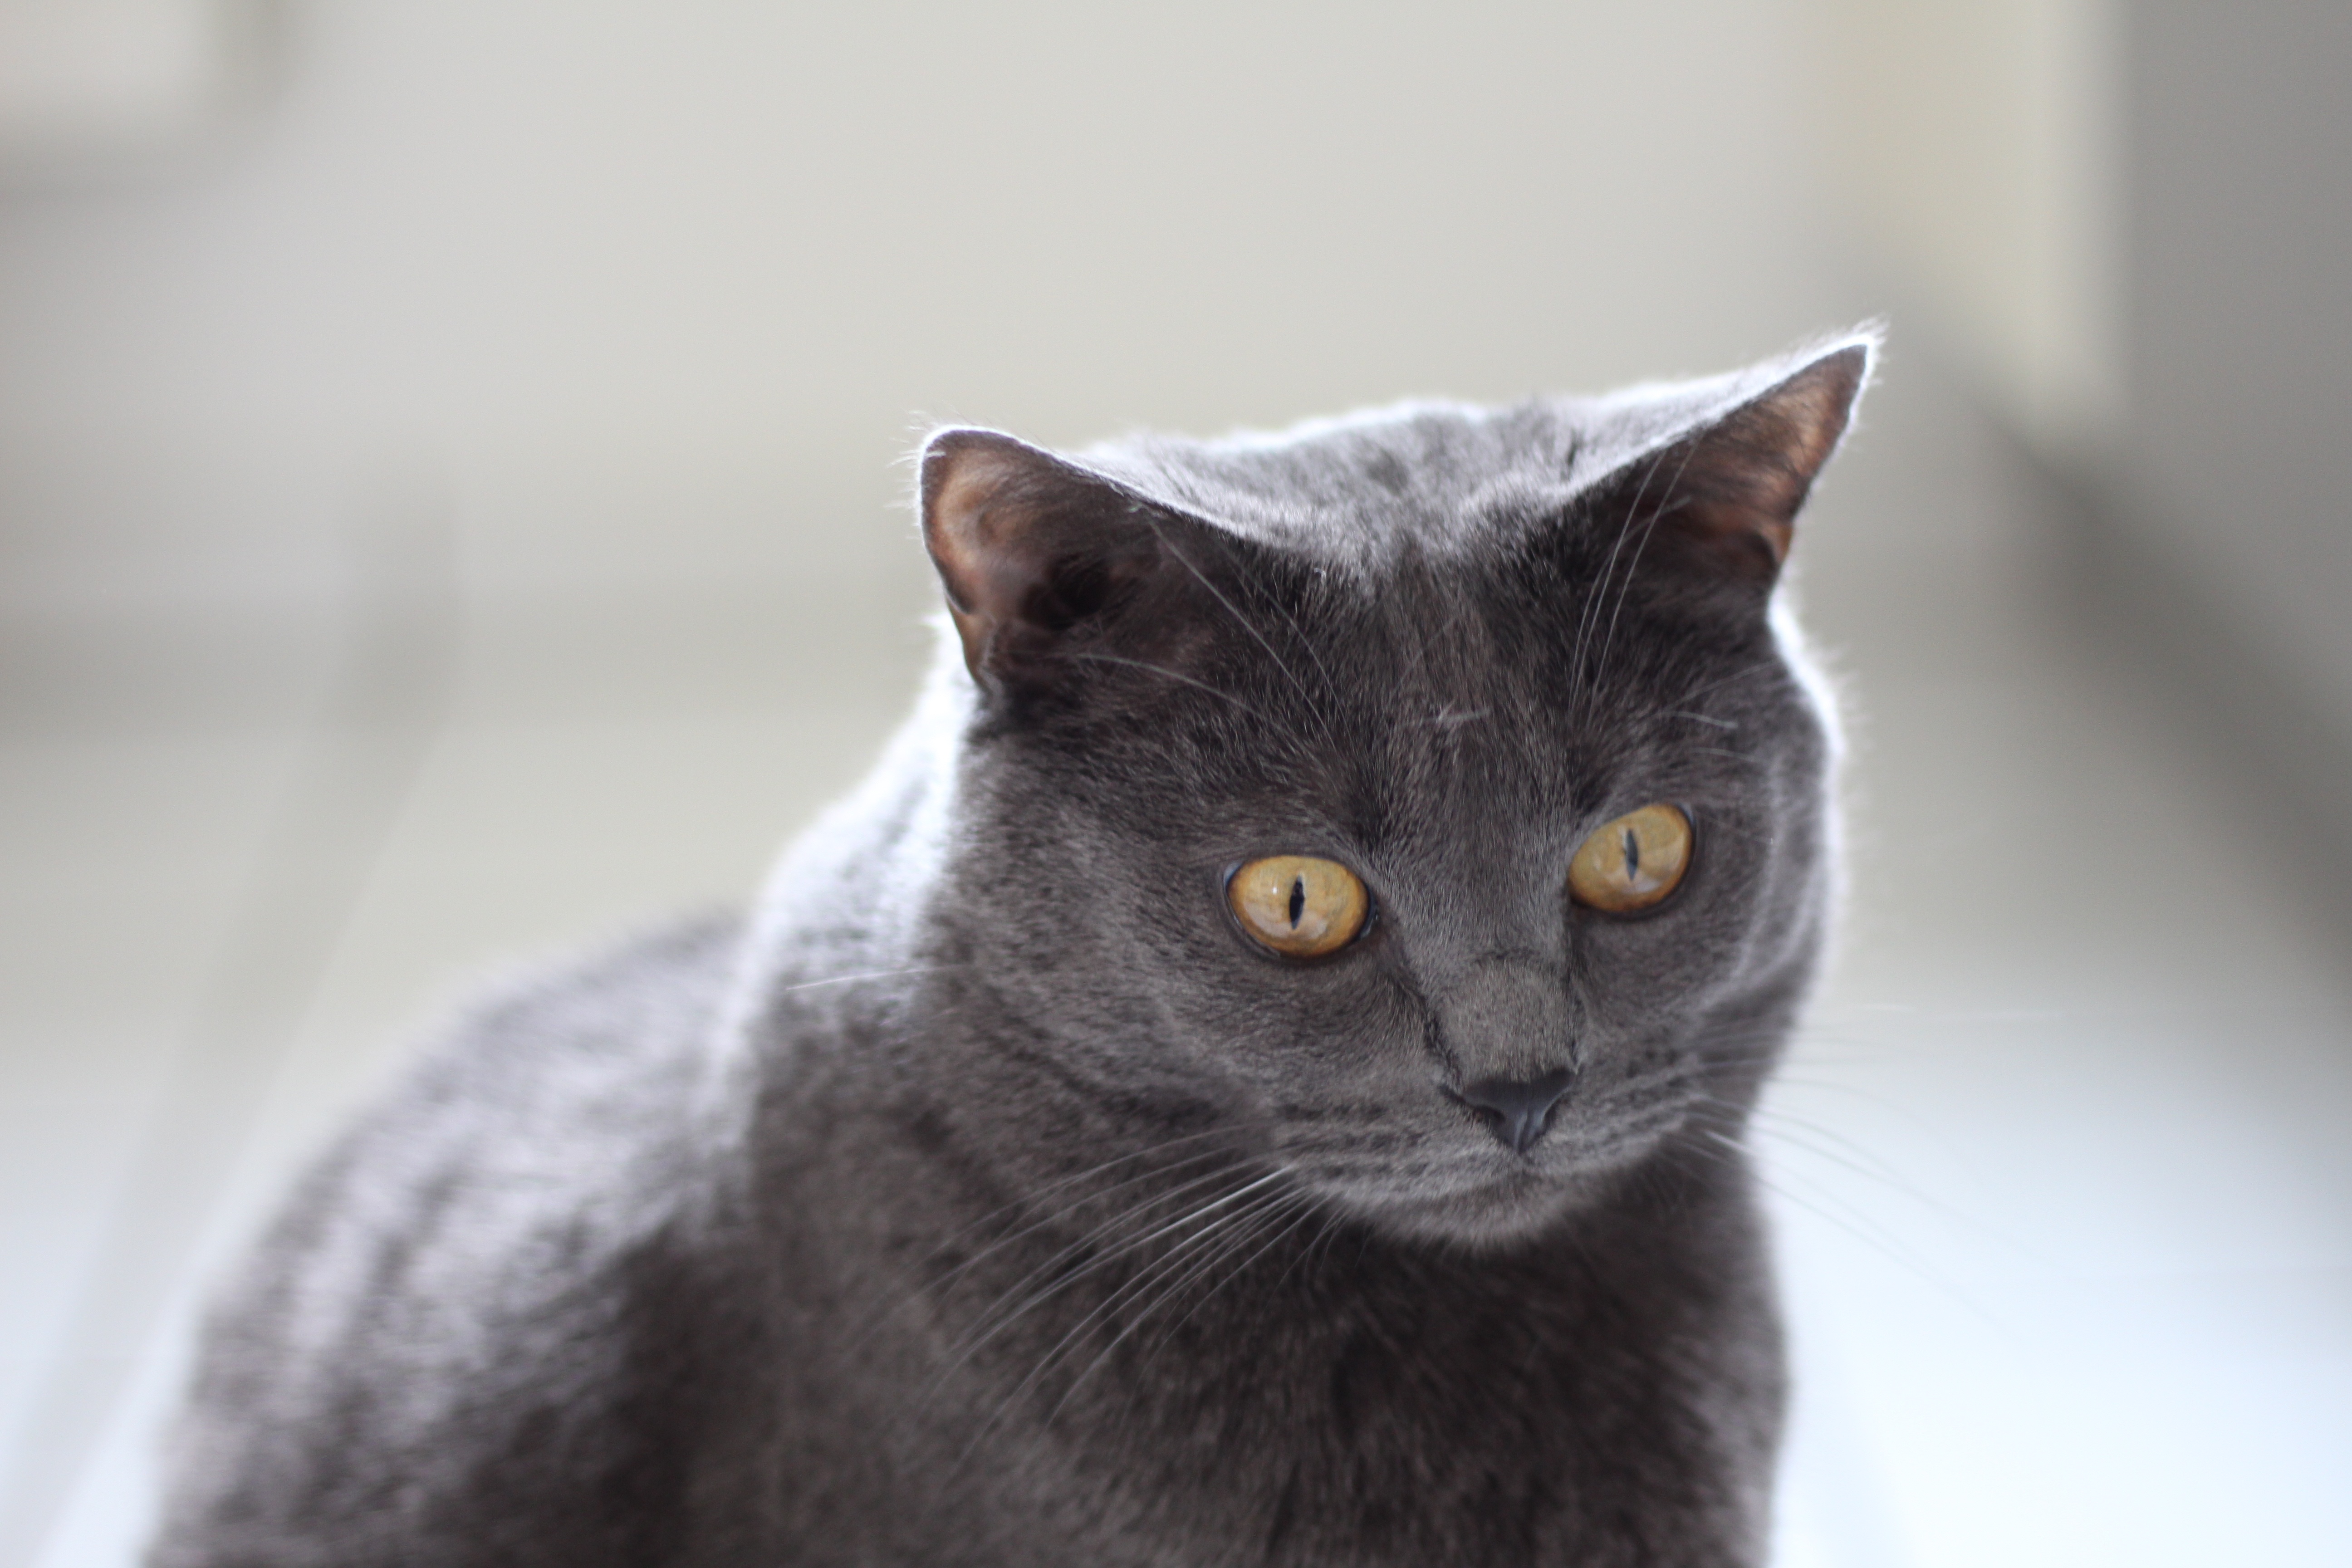
pet, cat, mammal, black, fauna, close up, nose, whiskers, animals, vertebrate, burmese, british shorthair, european shorthair, chartreux, russian blue, korat, small to medium sized cats, cat like mammal, carnivoran, domestic short haired cat